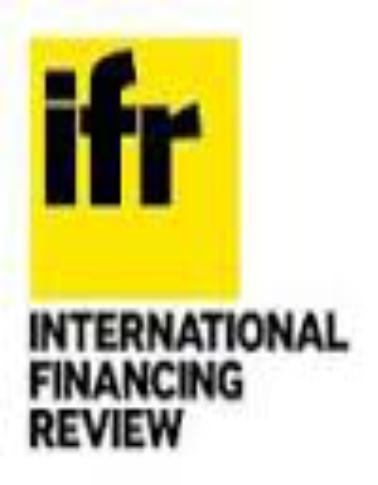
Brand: IFR
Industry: Electronic